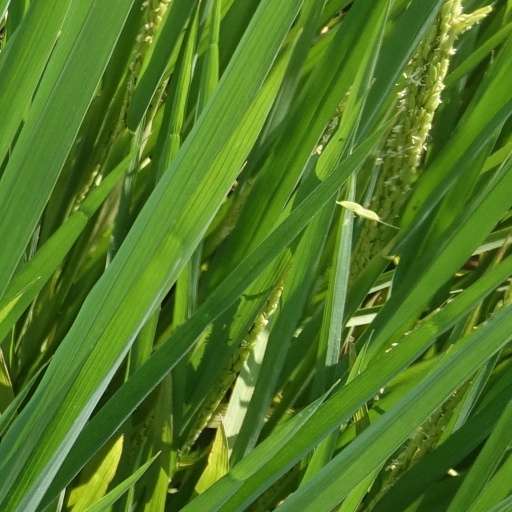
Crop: rice